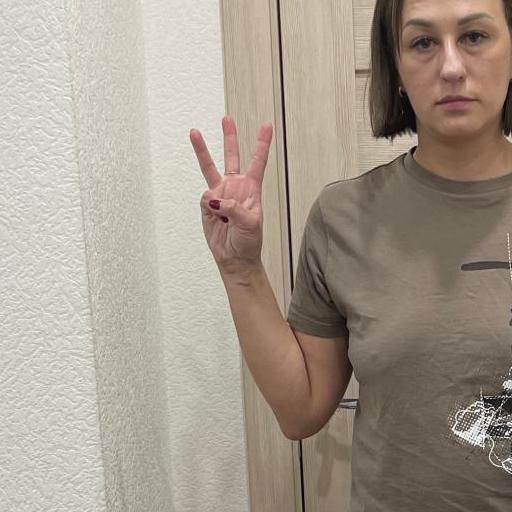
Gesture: three